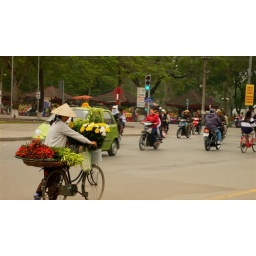
a woman taking care of her load of flower with no hurry in a busy street in downtown